SMS Leipzig (1905)

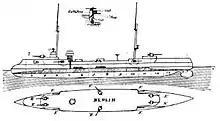
Plan and profile of the class

Her propulsion system consisted of two triple-expansion steam engines driving a pair of screw propellers. Steam was provided by ten coal-fired Marine-type water-tube boilers, which were vented through three funnels located amidships. Her propulsion system was rated at for a top speed of . carried up to of coal, which gave her a range of at .